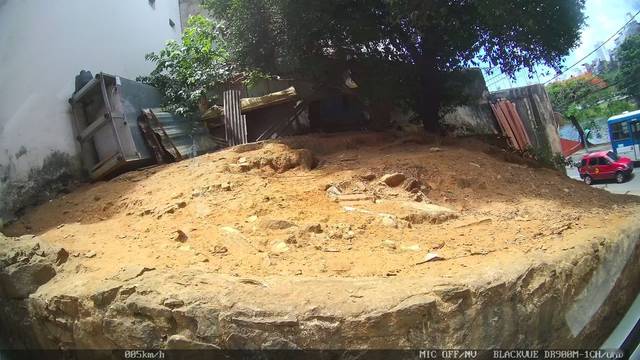
Region: Brazil
Coordinates: -12.987, -38.507